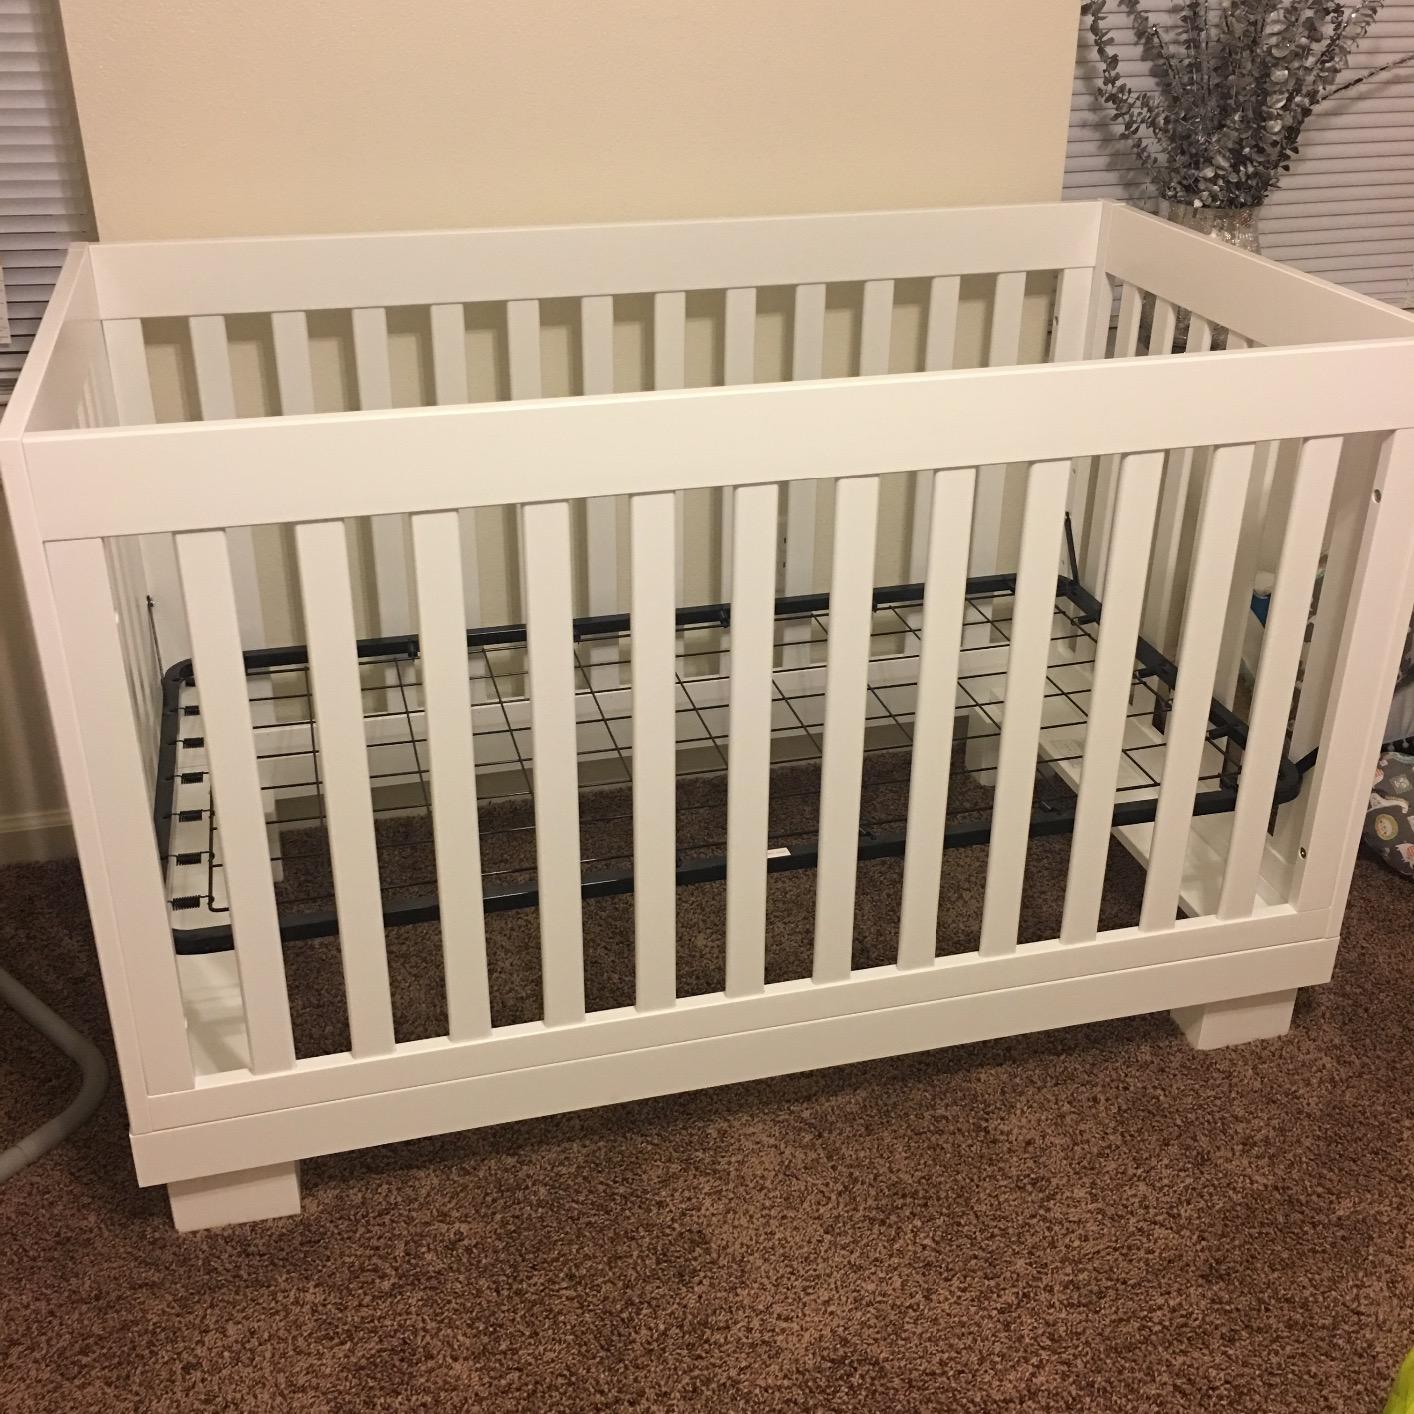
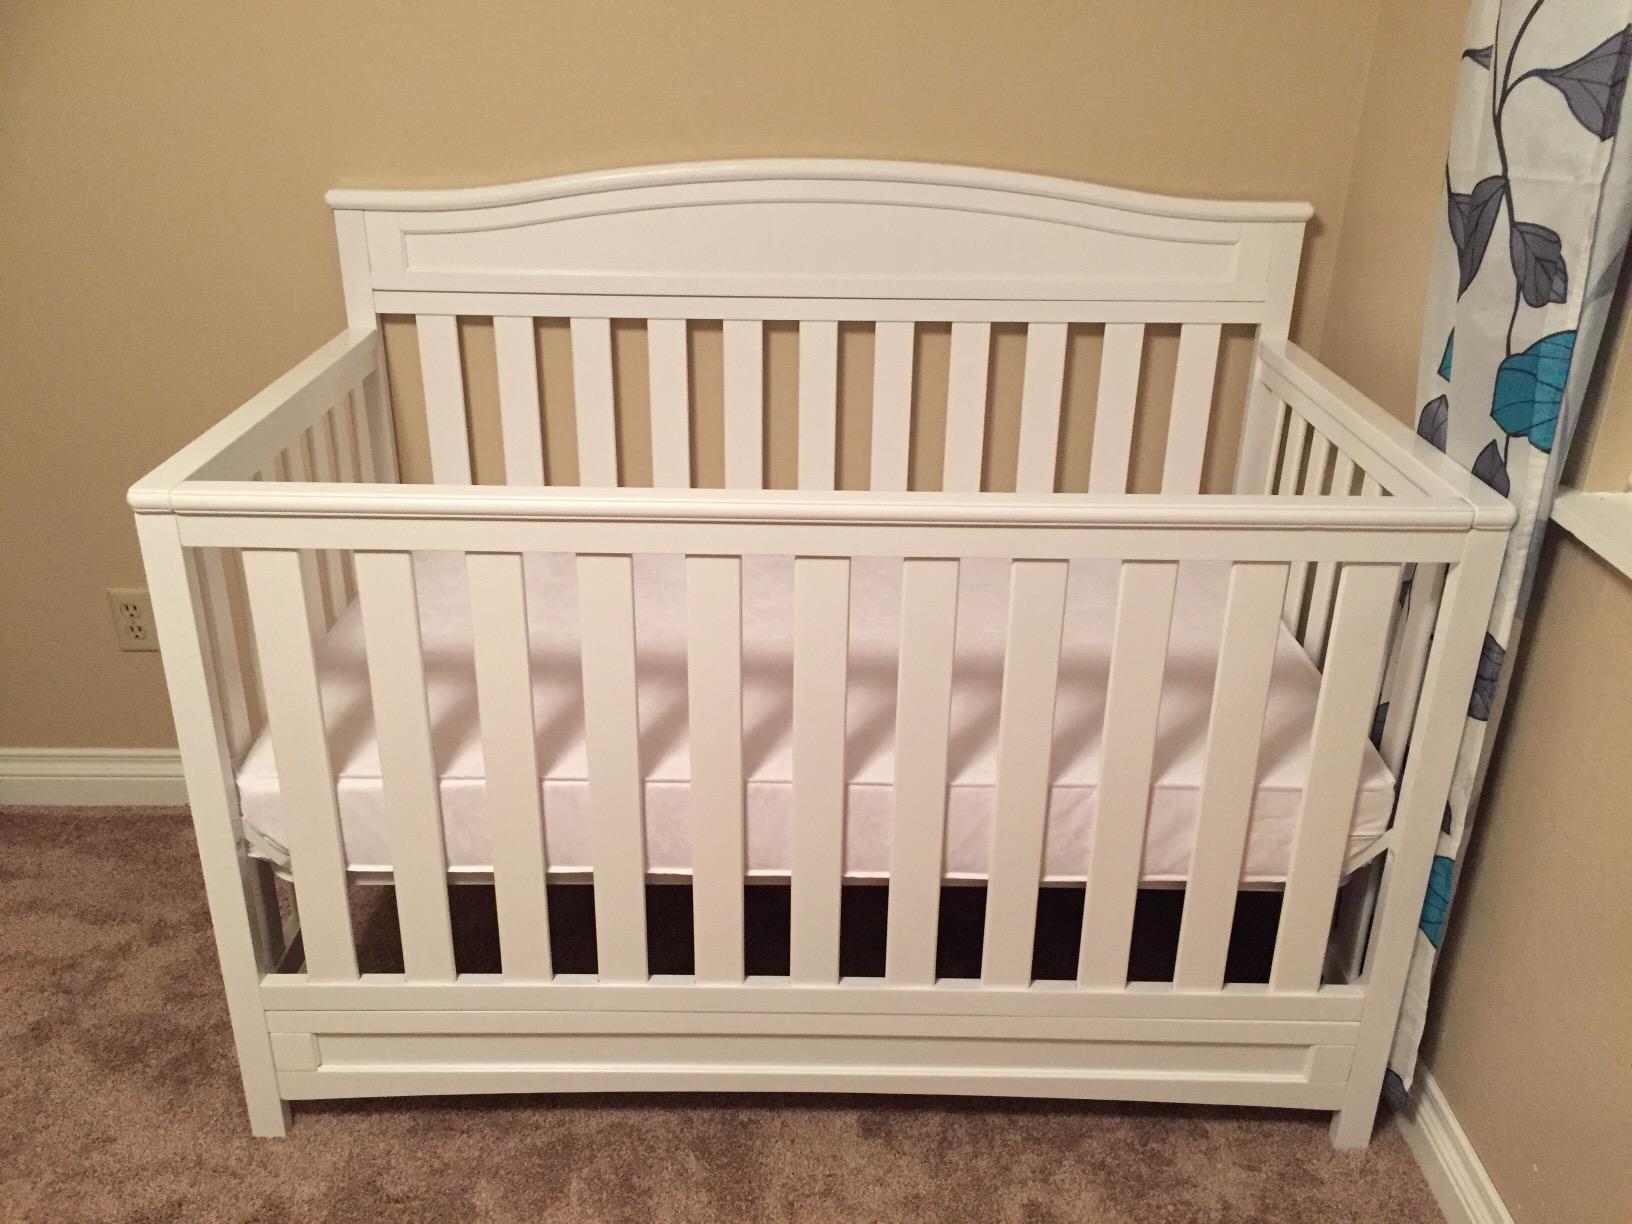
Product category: products_crib
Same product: no